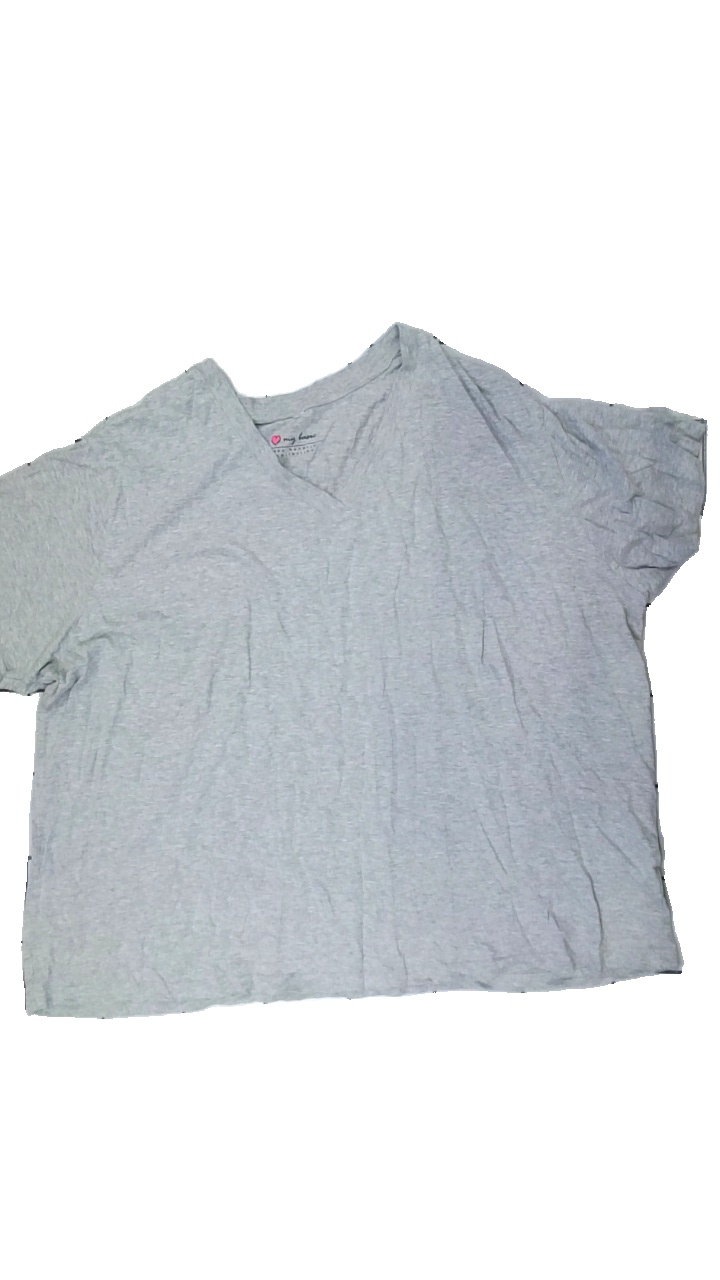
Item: T-shirt (Ladies)
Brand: Bonprix
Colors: Grey
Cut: Loose, V-collar
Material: Unknown
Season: All
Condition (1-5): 5
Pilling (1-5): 5
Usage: Reuse
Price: <50